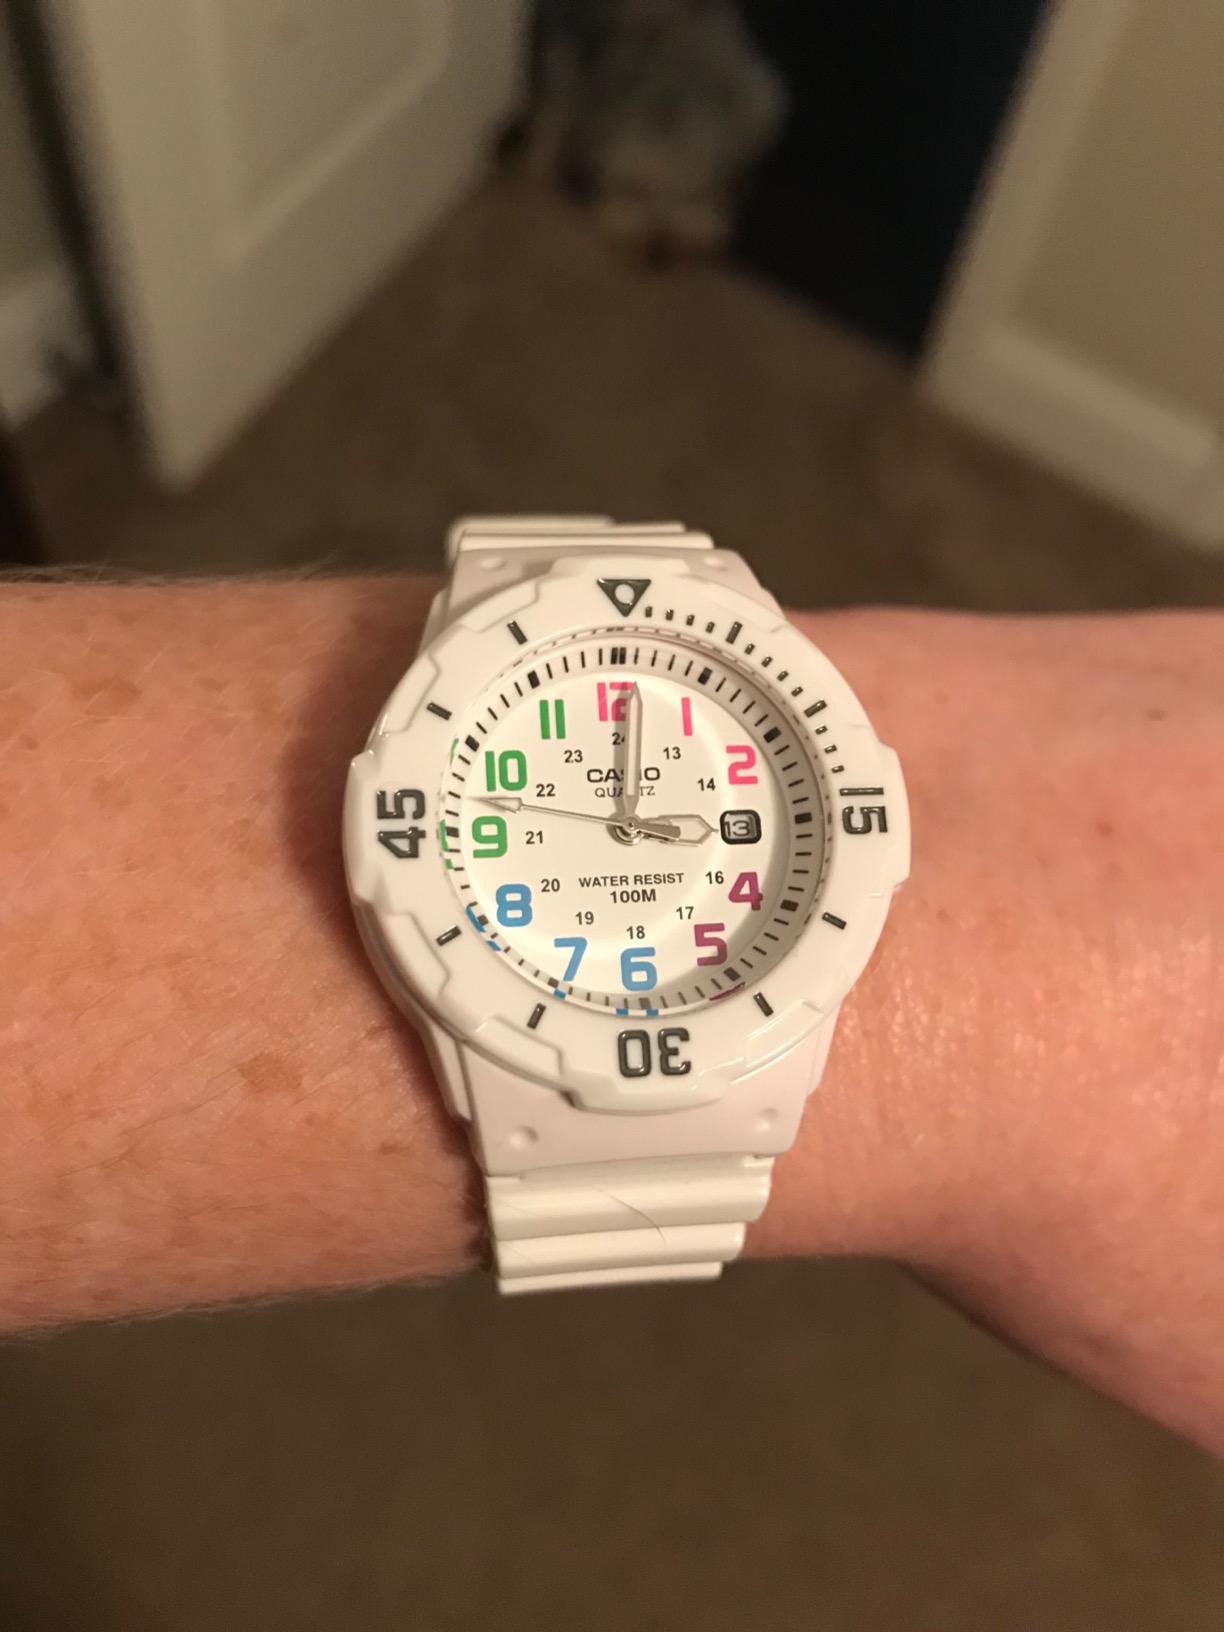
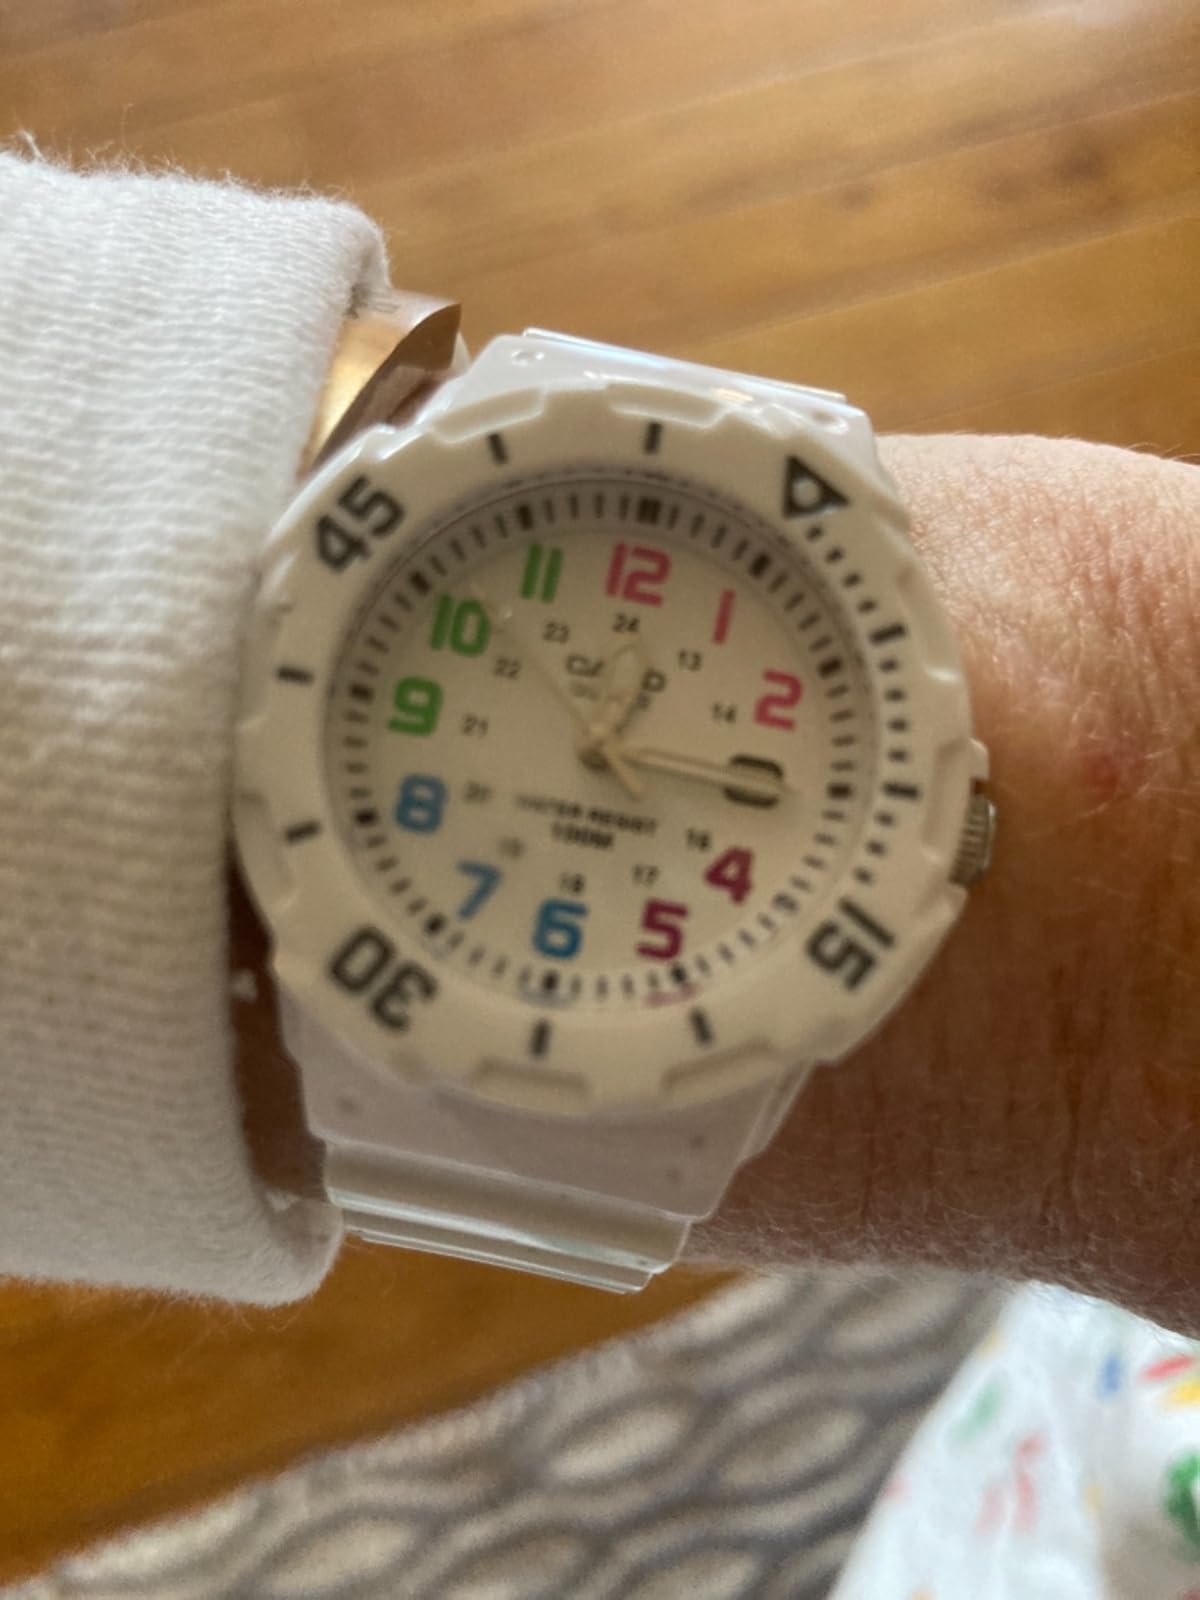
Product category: accessories_watch
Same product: yes